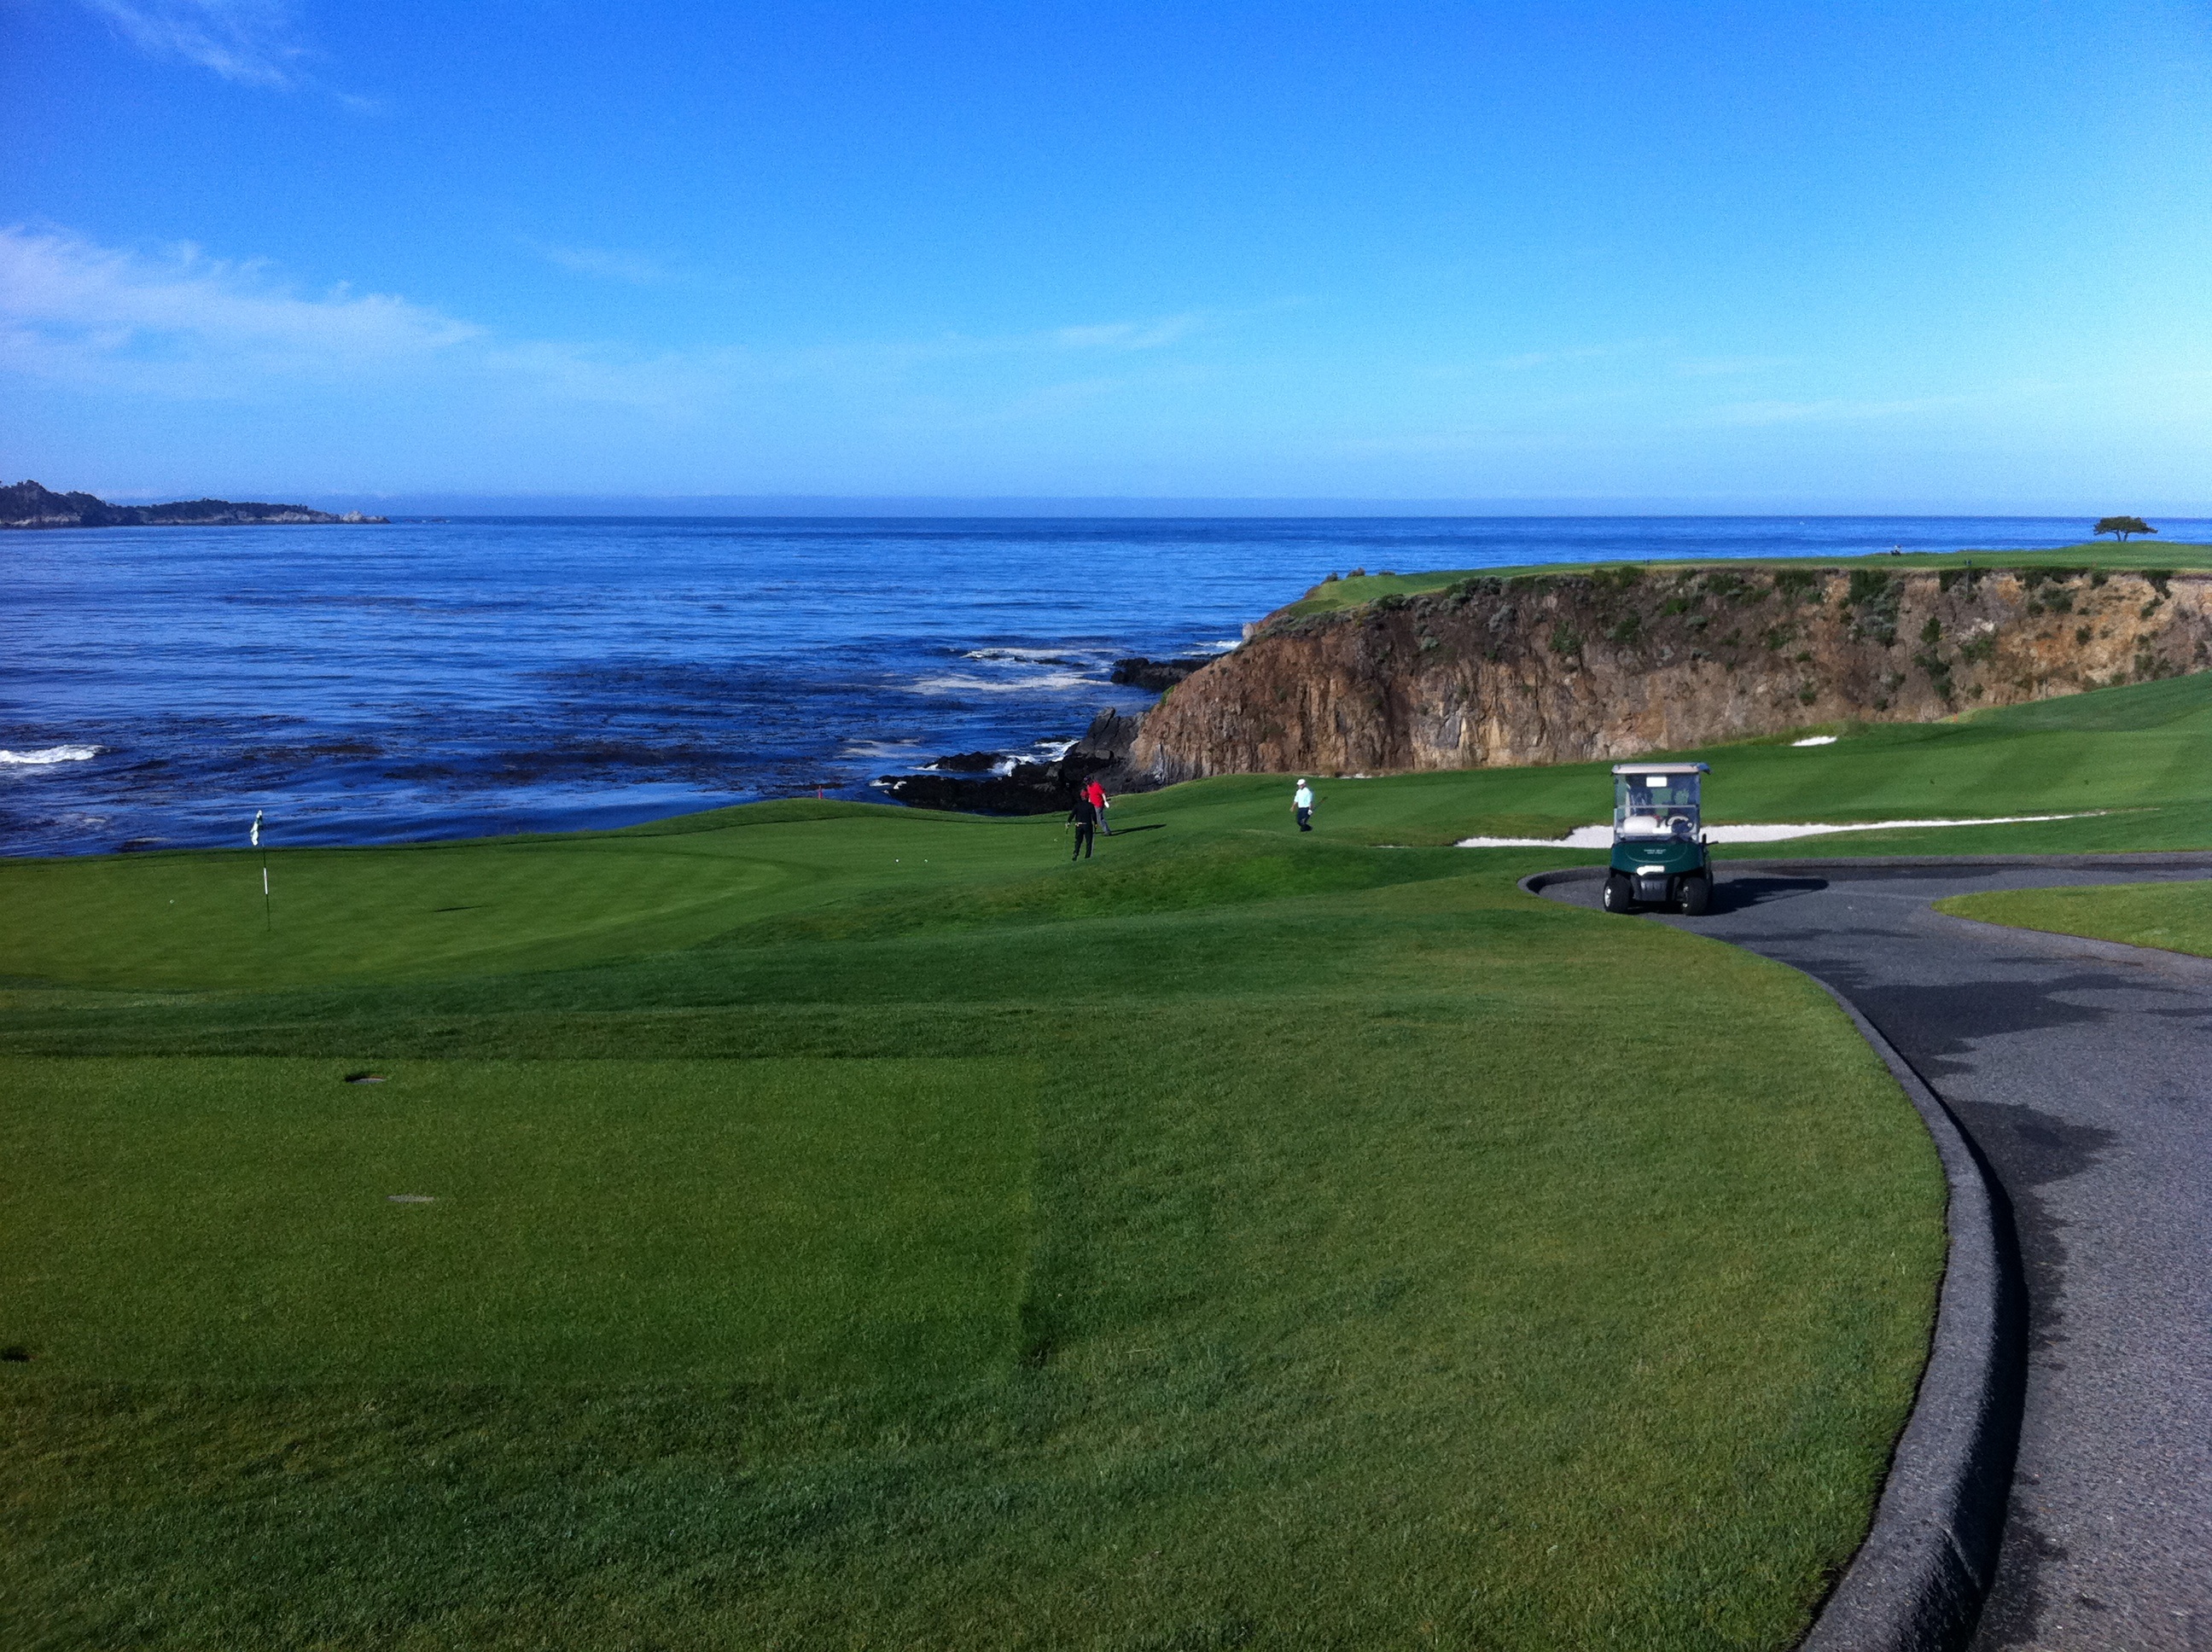
beach, landscape, sea, coast, grass, ocean, horizon, structure, shore, view, recreation, bay, terrain, golf, golf course, golf club, sports, grassland, cape, pebble beach, outdoor recreation, sport venue